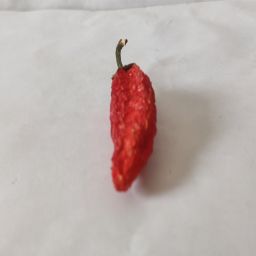
Crop: New Mexico Green Chile
Quality: Dried